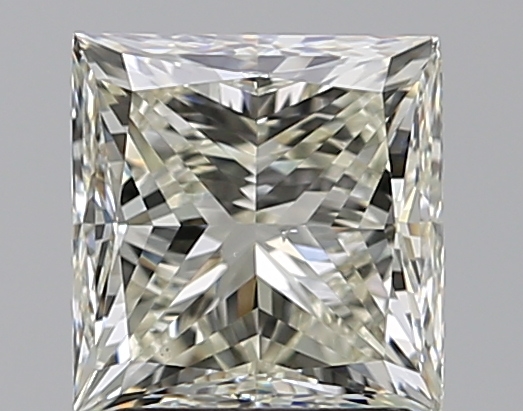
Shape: princess
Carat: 2
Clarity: VS2
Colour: M
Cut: VG
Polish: EX
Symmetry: EX
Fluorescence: F
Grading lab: GIA
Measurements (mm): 6.73 x 6.53 x 4.94